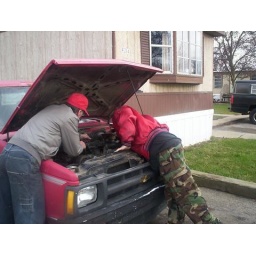
me repairing truck in red hat